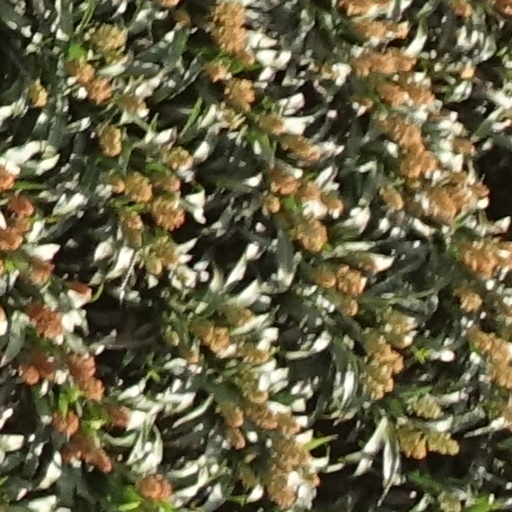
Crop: sorghum